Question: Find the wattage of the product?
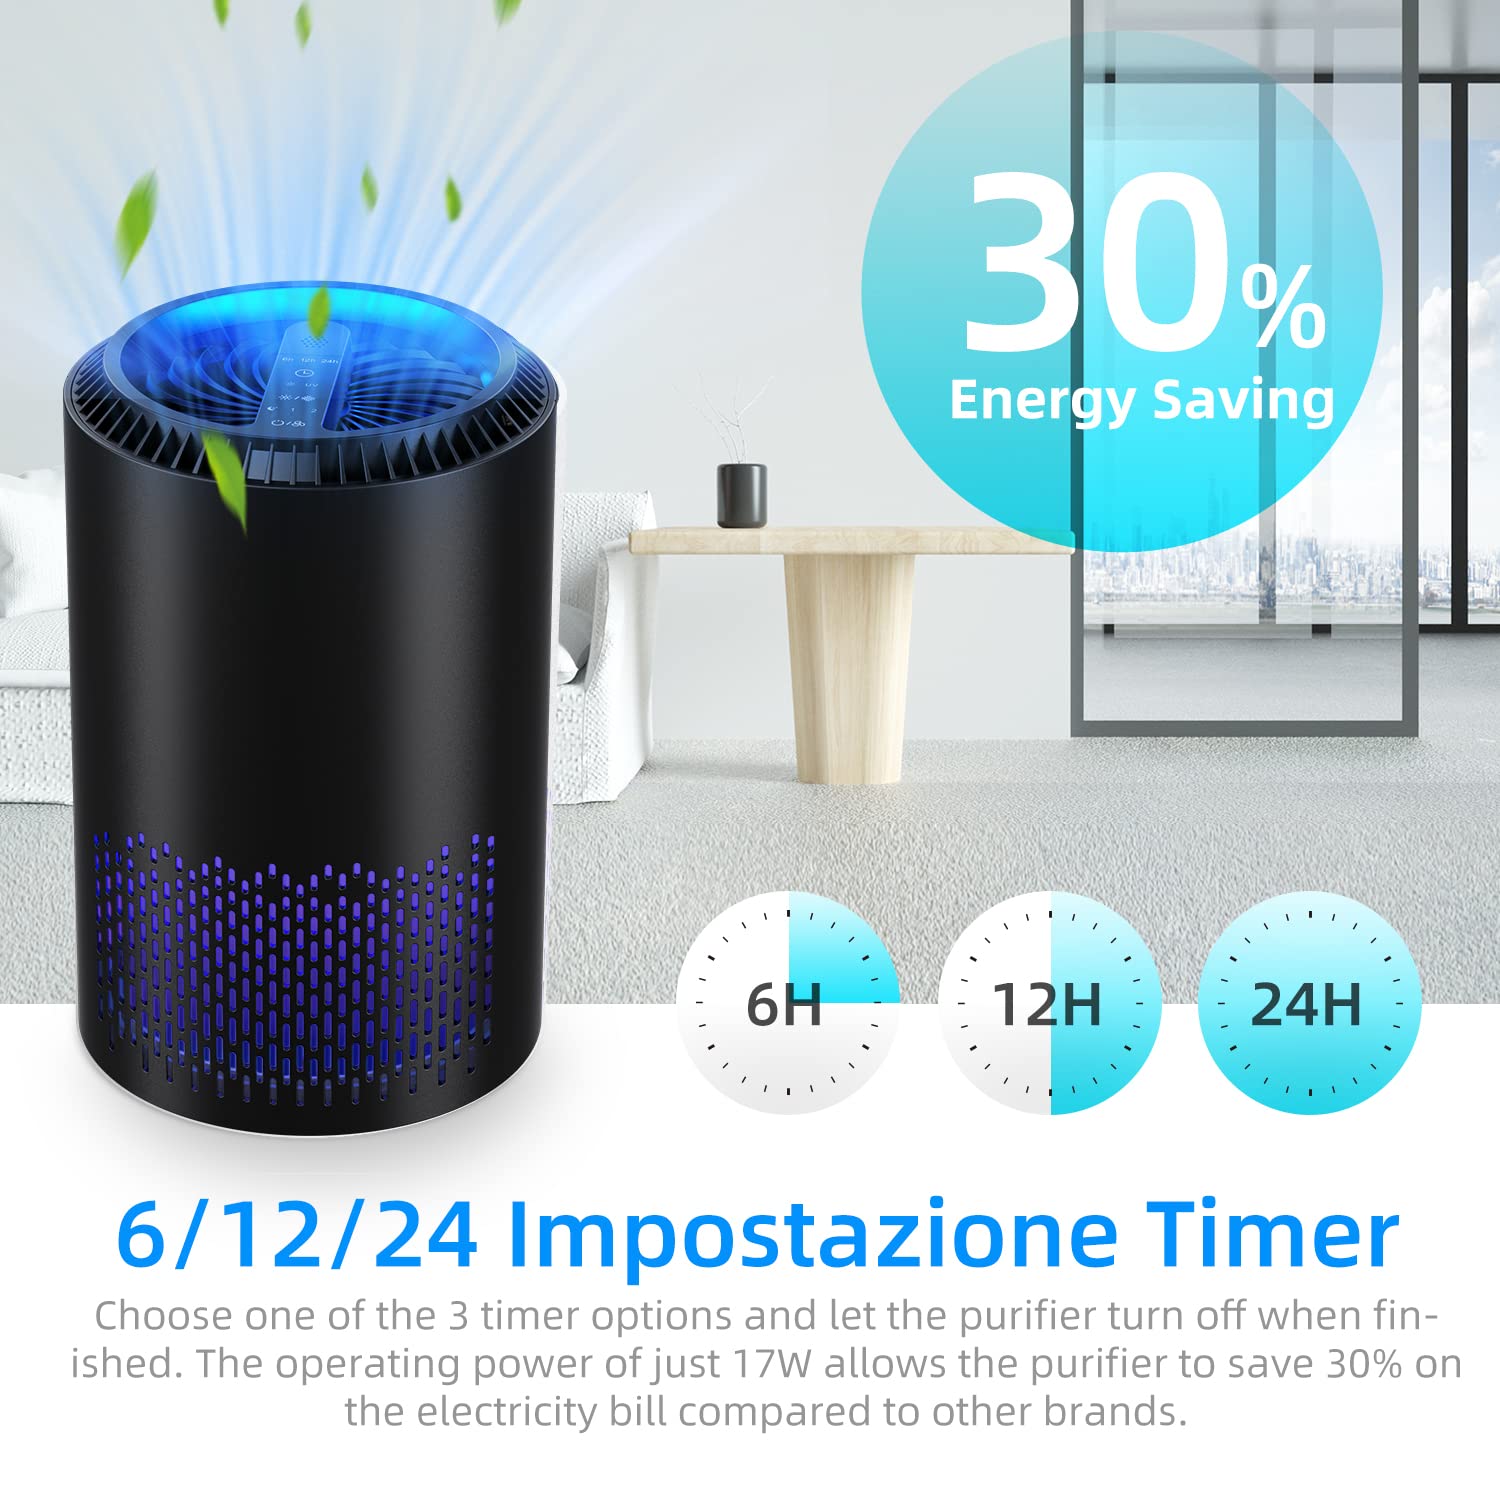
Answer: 17.0 watt